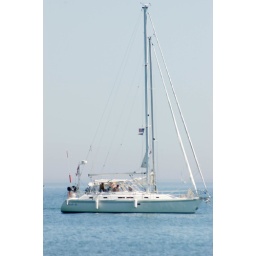
An anchored sail boat at the beach at Ashbridges Bay in Toronto